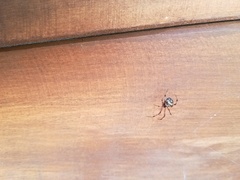
Species: Parasteatoda_tepidariorum